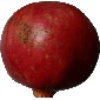
Label: Pomegranate 1